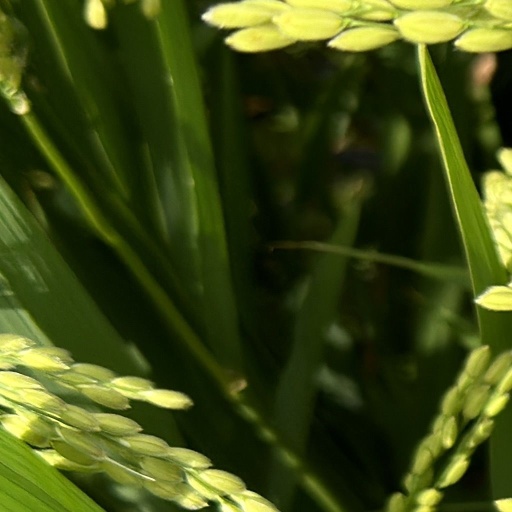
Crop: rice